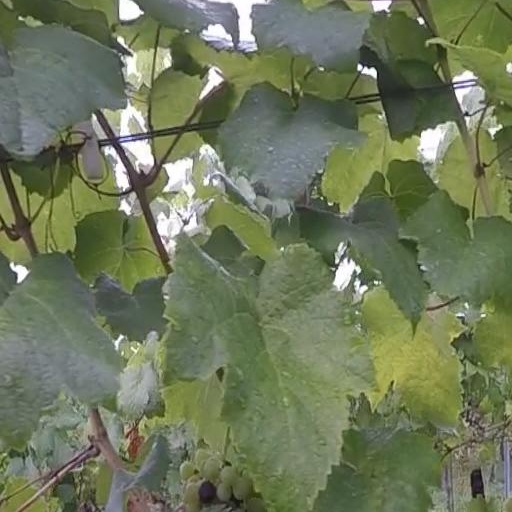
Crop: grape